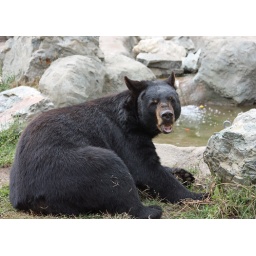
I think that this is Smoky, one of two black bear brothers at the Stone Zoo in Stoneham, Massachusetts.